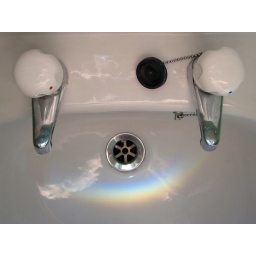
A glass of water left on my bathroom windowsill, caused this rainbow to form in the sink bowl..